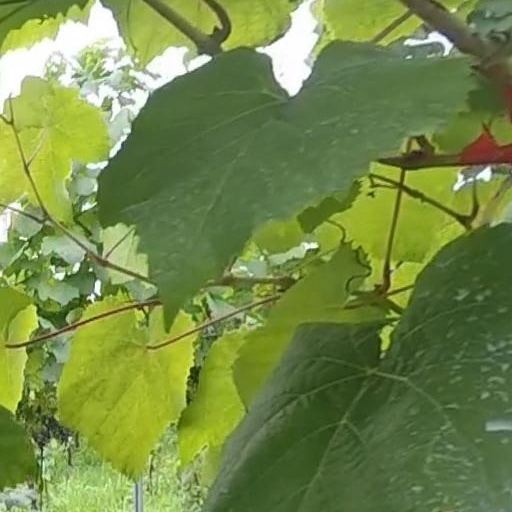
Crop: grape